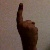
The image shows a hand gesture representing the number 1 in Indian Sign Language.